Douglas A. Hartwick

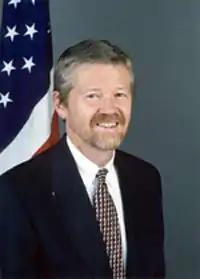

Douglas Alan Hartwick (born 1950) is a business and NGO consultant, lecturer, and former senior U.S. diplomat and U.S. ambassador to Laos (2001–2004).